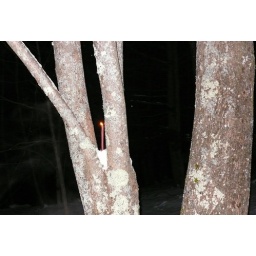
candle in the snowy tree